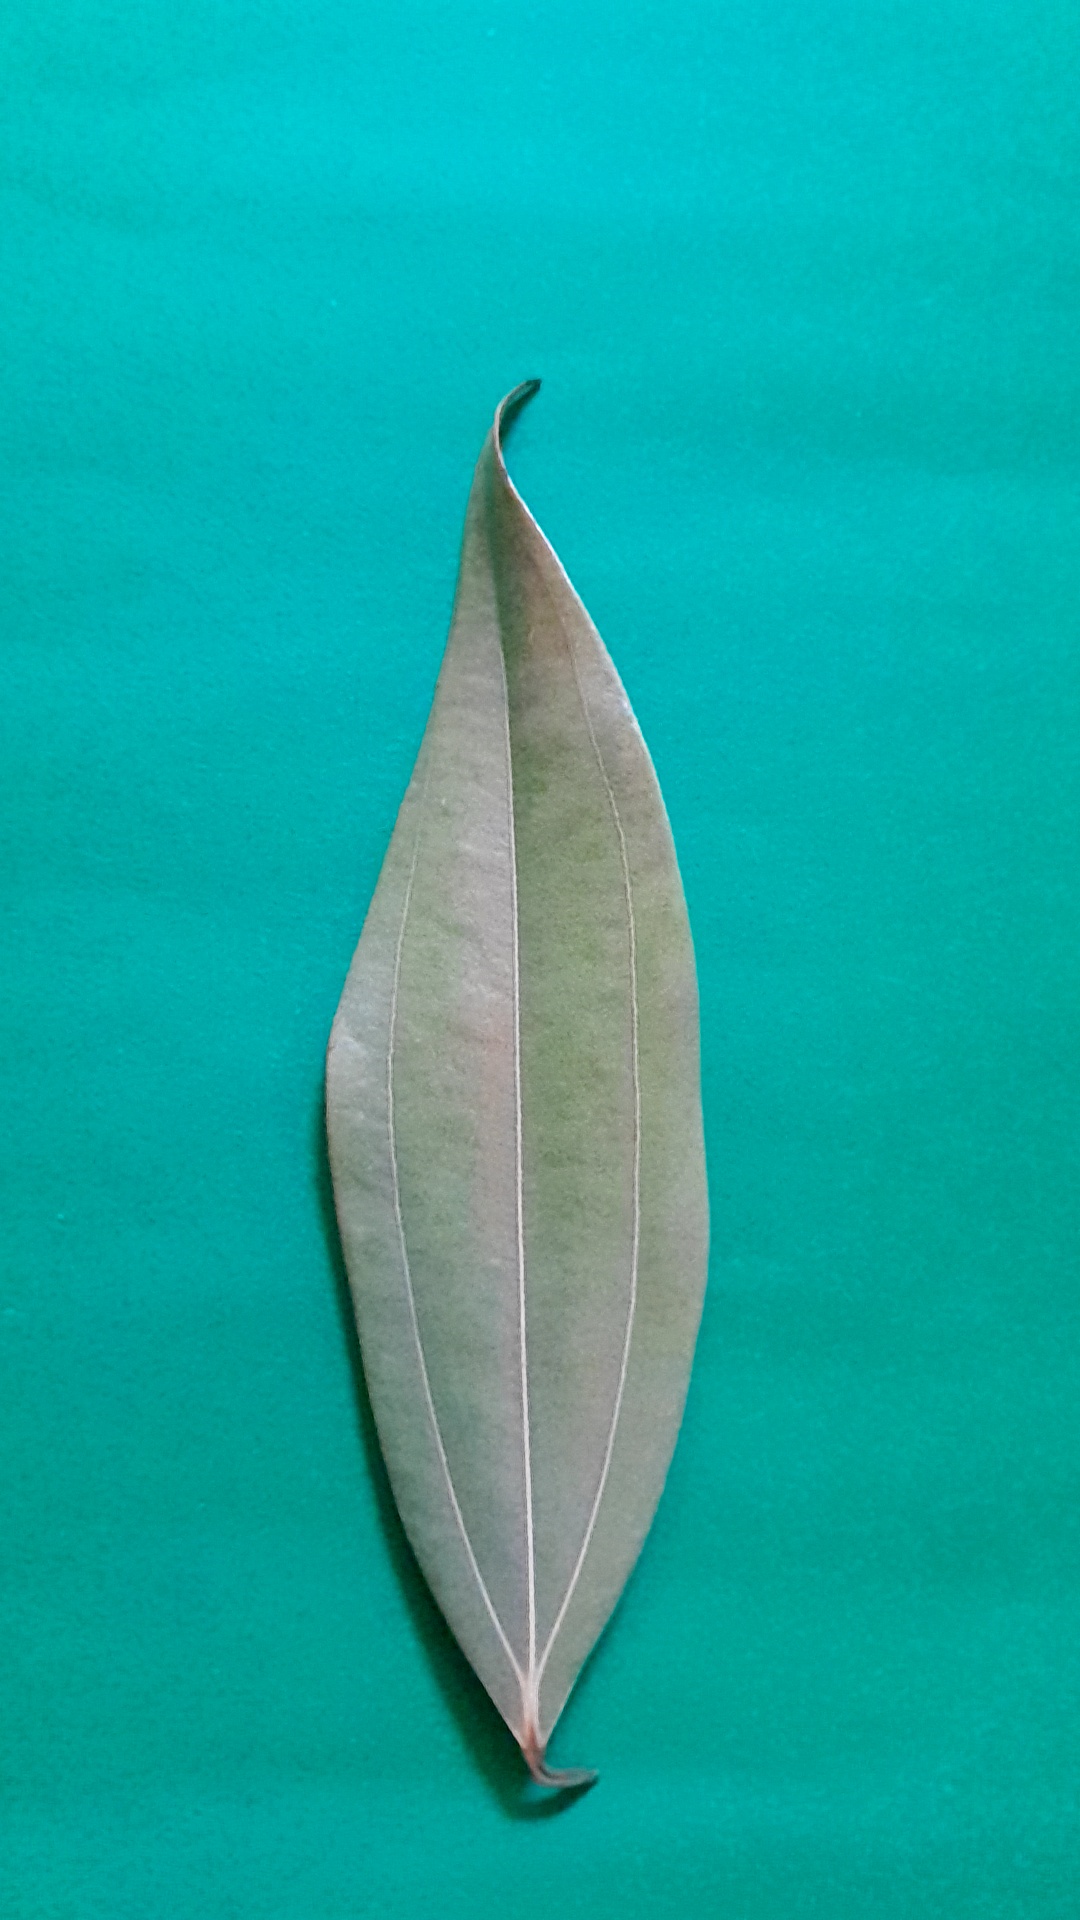
Label: Dry Leaf